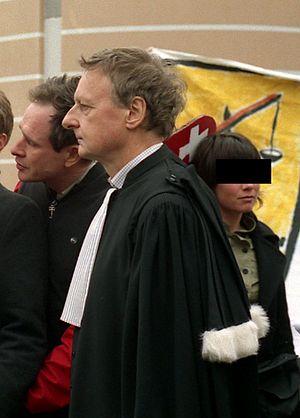
Maître Garbade, avocat des parties civiles au procès en appel de l'affaire du pont de l'Aubonne, Nyon, 17 février 2006, après le rendu du verdict
Une épitoge est une bande de tissu distinctive portée par-dessus la toge des magistrats et avocats, ainsi que des universitaires. Portée sur l'épaule gauche, elle se compose de deux brins dont chacun a la forme d'un trapèze ; le bout large et court se porte dans le dos, et le bout long et fin, sur la poitrine.